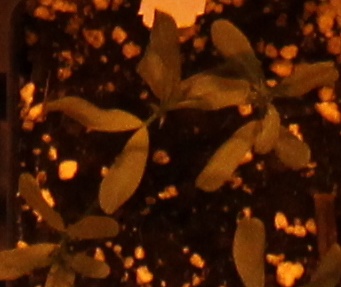
Label: Lentil